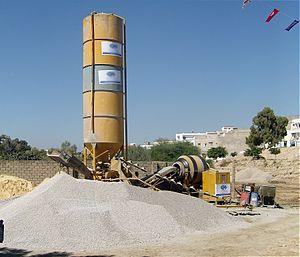
Centrale à béton sur un chantier de travaux publics (Pont à poutres) sis à Korba.
Ce lexique reprend les termes anciennement employés ou employés en maçonnerie.
L'électricité existe depuis les débuts de l'univers qui est composé, selon des principes physiques, de « matière ». Son histoire vue par les hommes remonte aux débuts de l'humanité, car l'électricité est partout présente, très discrète la majorité du temps. Elle se manifeste parfois de manière très spectaculaire et brutale : par exemple sous forme d'éclairs associés au tonnerre et à des destructions.
Une bétonnière est une machine servant à malaxer les différents constituants du mortier ou du béton. Le mot bétonneuse est parfois employé à la place de bétonnière, mais il s'agit d'un barbarisme.